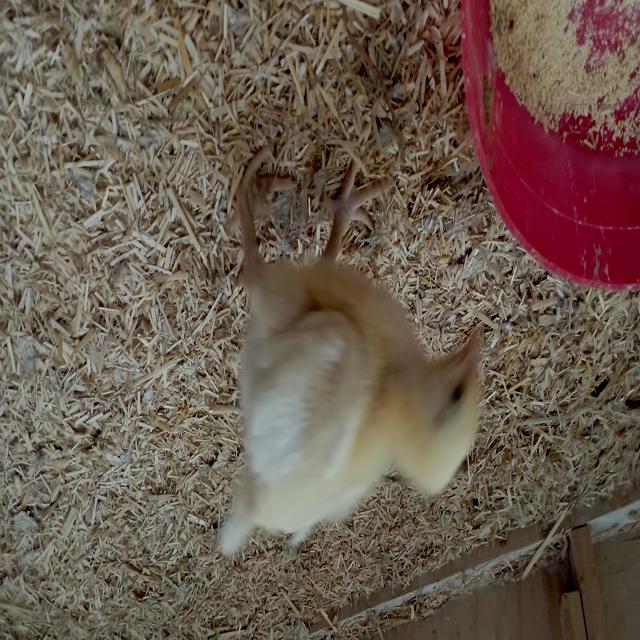
Weight: 321 g